Anne Marie Carl-Nielsen

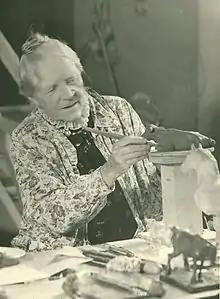
Anne Marie Carl-Nielsen working on a sculpture

Anne Marie Carl-Nielsen (born Anne Marie Brodersen; 21 June 1863 – 21 February 1945) was a Danish sculptor. Her preferred themes were domestic animals and people, with an intense, naturalistic portrayal of movements and sentiments. She also depicted themes from Nordic mythology. She was "one of the first women to be taken seriously as a sculptor," a trend-setter in Danish art for most of her life. She was married to the Danish composer Carl Nielsen.